Lionel Barrymore

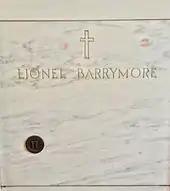
Barrymore's crypt at Calvary Cemetery

In a series of Doctor Kildare movies in the 1930s and 1940s, he played the irascible Doctor Gillespie, a role he repeated in an MGM radio series that debuted in New York in 1950 and was later syndicated. Barrymore had broken his hip in an accident, hence he played Gillespie in a wheelchair. Later, his worsening arthritis kept him in the chair. The injury also precluded his playing Ebenezer Scrooge in the 1938 MGM film version of "A Christmas Carol", a role Barrymore played every year but two (replaced by brother John Barrymore in 1936 and replaced by Orson Welles in 1938) on the radio from 1934 through 1953. He also played the title role in the 1940s radio series "Mayor of the Town".